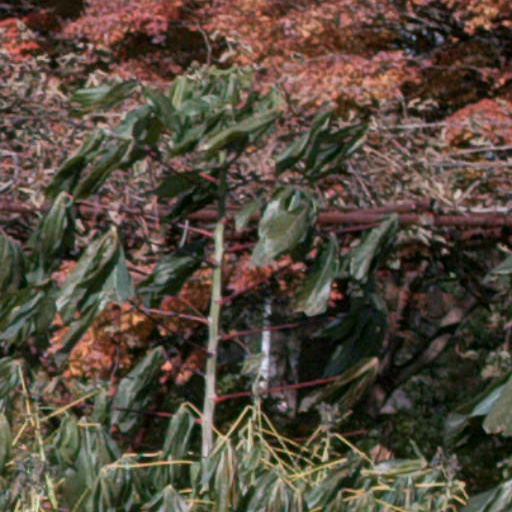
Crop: cassava